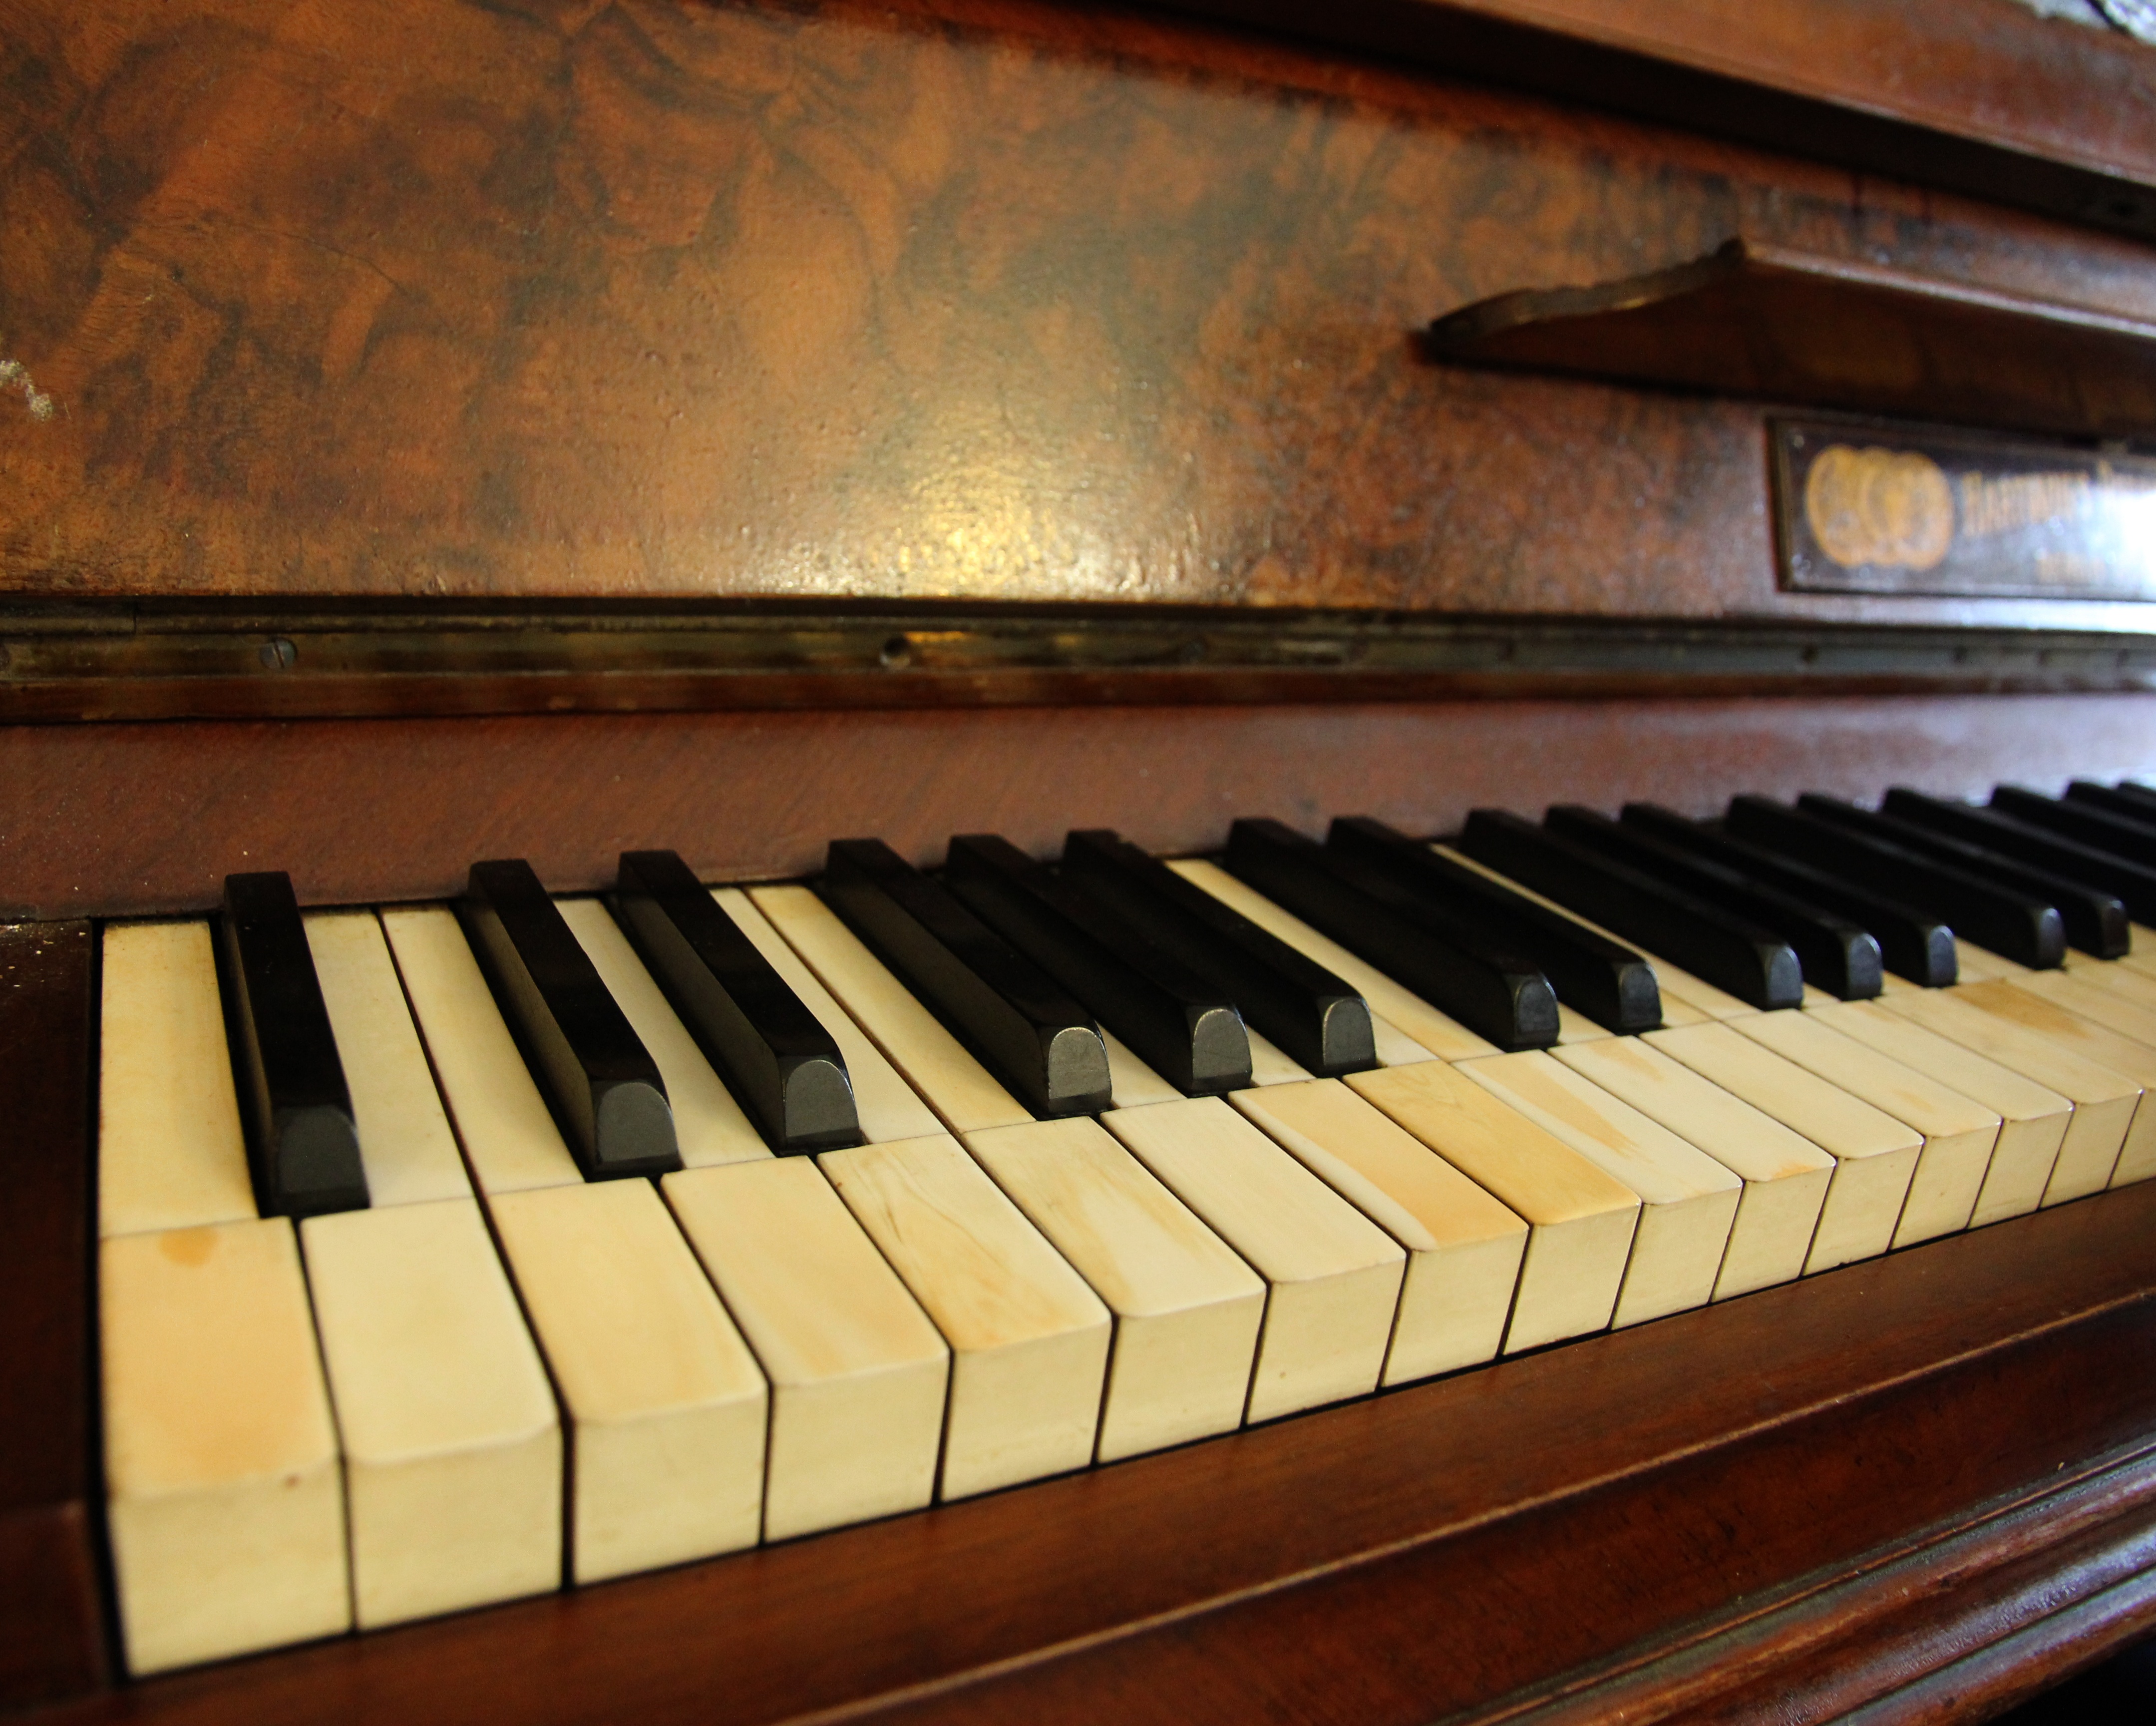
music, keyboard, technology, vintage, play, piano, musical instrument, keys, organ, antiques, symphony, string instrument, spinet, digital piano, electronic device, musical keyboard, computer component, electronic instrument, electric piano, player piano, fortepiano, celesta, music workstation